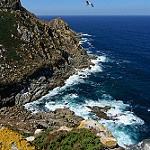
Label: sea